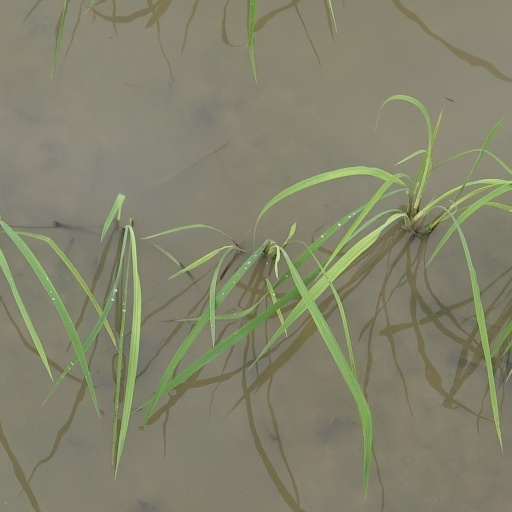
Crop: rice